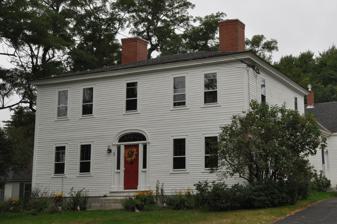
Building: Richard Manning House
Country: United States of America
Year built: 1813
Historic house in Maine, United States United States historic place Richard Manning House U.S. National Register of Historic Places Show map of Maine Show map of the United States Location Raymond Cape Rd., W side, 0.3 mi. S of US 302, South Casco, Maine Coordinates 43°54′33″N 70°30′53″W / 43.90917°N 70.51472°W / 43.90917; -70.51472 Area 1 acre (0.40 ha) Built 1795 Architectural style Federal NRHP reference No. 93000639 Added to NRHP July 29, 1993 The Richard Manning House is a historic house on Raymond Cape Road in South Casco, Maine . This well-preserved c. 1795 wood-frame house is an excellent example of Federal architecture. Hawthorne and his mother lived here while Hawthorne's boyhood home was being built by his uncle after his father's death at sea. It is further notable as one of the places where the writer Nathaniel Hawthorne spent some of his childhood years. Richard Manning, a native of Salem, Massachusetts , was Hawthorne's uncle, and the house is located not far from Hawthorne's boyhood home . The house was listed on the National Register of Historic Places in 1993. Description and history The Manning House is a two-story wood-frame structure, five bays wide, with a hip roof, and two large interior chimneys. It is joined via a connecting ell in the rear to a barn, and a second ell extends from the side. The main entry is centered on the front (east) facade, and is flanked by sidelight windows and topped by a fanlight window. The interior has a fairly typical Federal period arrangement, with a central hall separating two rooms on each side, with a kitchen behind. In a feature more reminiscent of Salem houses, there is also a small sleeping chamber off to one side of the kitchen. The house was probably built in 1795 when Richard Manning, son of Richard and Miriam Manning, moved here to manage the family's landholdings after his father's death. Manning's widowed sister, Elizabeth Clarke Manning Hawthorne, moved to a nearby house built for her by the family just over the town line in Raymond . It is unclear how much time the Hawthornes spent in Maine as opposed to Salem, but it appears likely that young Nathaniel would have been a visitor at his uncle's house. See also National Register of Historic Places listings in Cumberland County, Maine References